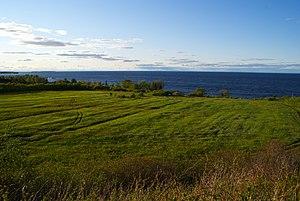
Vue sur le lac St-Jean
Le lac Saint-Jean ou Piékouagami est un grand lac situé dans la région administrative du Saguenay–Lac-Saint-Jean, au Québec. Entouré de massifs montagneux et ceinturé par des terres agricoles fertiles, ce plan d'eau forme un bassin où se mêlent des éléments naturels et humains.